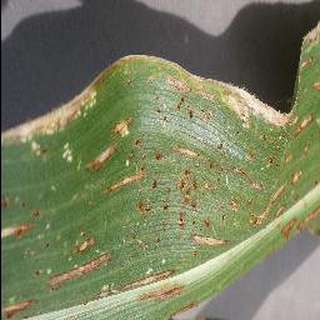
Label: corn_cercospora_leaf_spot